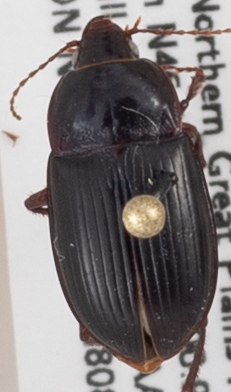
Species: Amara obesa
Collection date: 2018-08-28
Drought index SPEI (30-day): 0.8
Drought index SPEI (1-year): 0.39
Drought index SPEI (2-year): -0.24